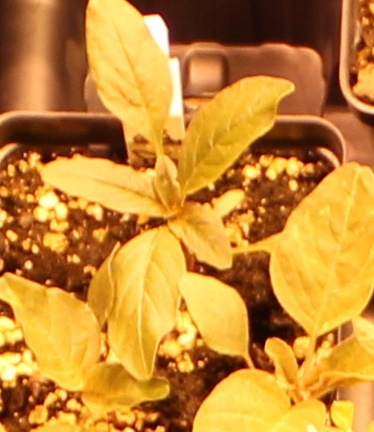
Label: Waterhemp